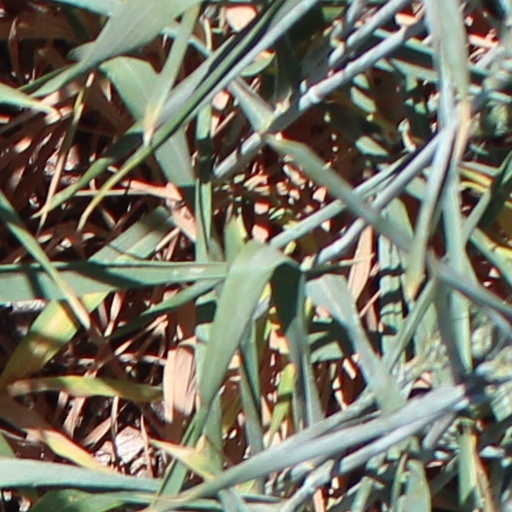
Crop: wheat